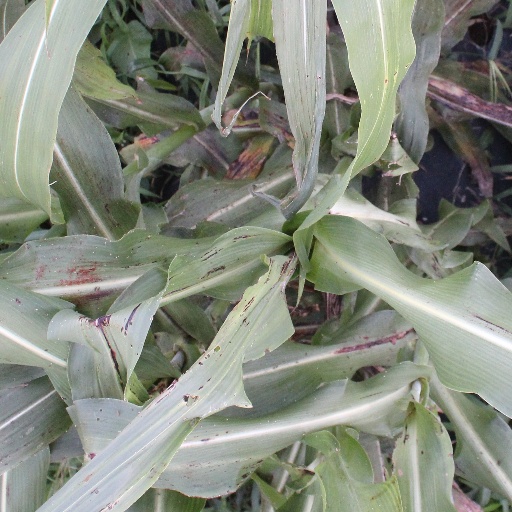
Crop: sorghum